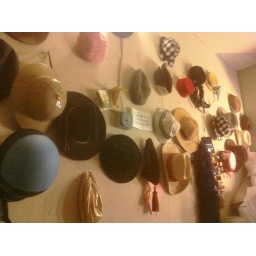
Hats on the wall in the green room.